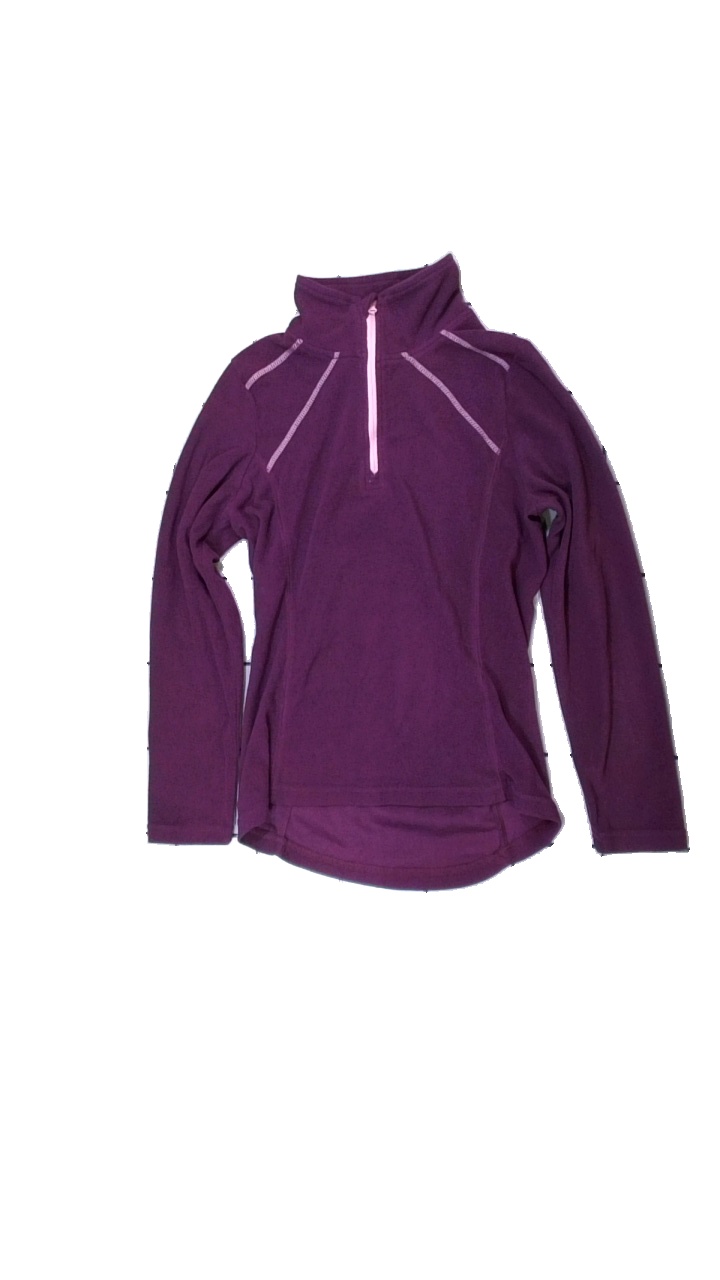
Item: Cardigan (Ladies)
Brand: Line One
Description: lila fleece tröja med dragkedja upptill
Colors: Purple, Pink
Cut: Regular, Turtle neck
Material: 100% polyester
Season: Spring
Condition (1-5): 5
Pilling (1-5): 5
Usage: Reuse
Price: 50-100